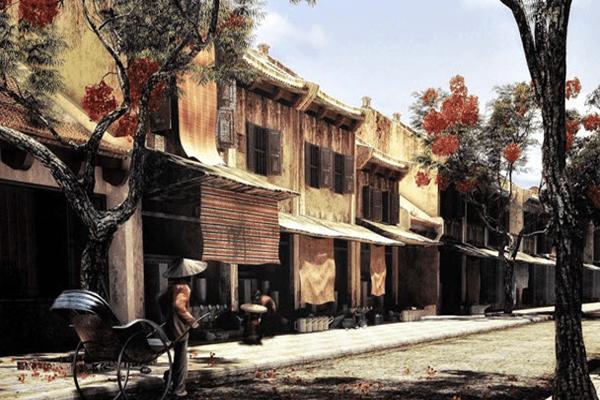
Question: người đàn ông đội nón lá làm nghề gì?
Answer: làm nghề kéo xe